National Army of Colombia

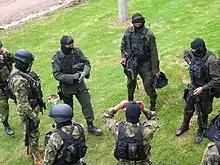
Members of the GAULA, prepare for a demonstration during a ceremony in Sibate, Colombia on Dec. 6, 2007.

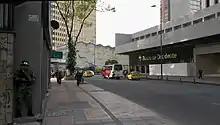
Military policeman standing guard near one of the entrances to the Centro Internacional Tequendama.

The Presidential Guard Battalion also known as 37th Infantry Presidential Guard Battalion is a unit of the Colombian Army and honor guard to the President of Colombia and the security detail for the President and his family in his official residence the Nariño Palace. The Battalion is made up of 9 companies, 4 of the companies represent the four traditional combat arms of the Colombian Army: "Córdoba Company" (Infantry), "Rondon Troop" (Cavalry), "Ricaurte Battery" (Artillery) and "Caldas Company" (Engineers).